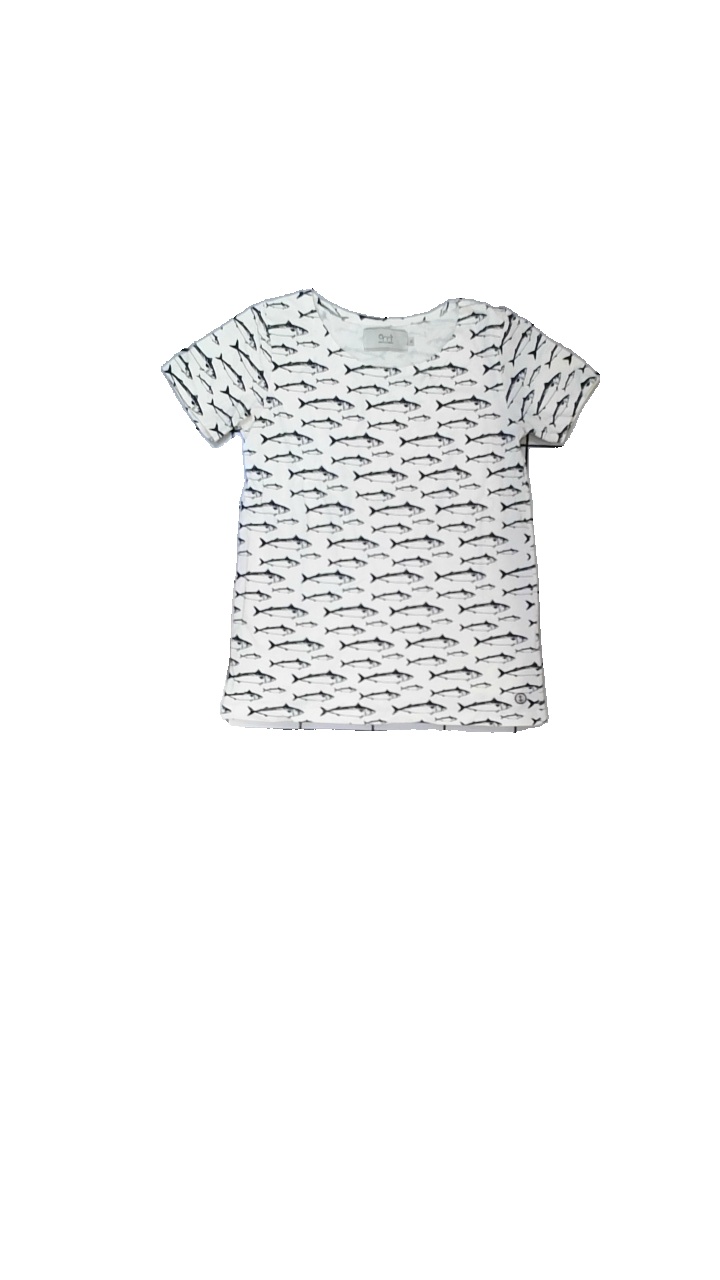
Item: T-shirt (Ladies)
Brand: Emma&molena
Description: T-shirt med tryck
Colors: White, Blue
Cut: C-collar
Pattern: Animal print
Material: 100% bomull
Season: All
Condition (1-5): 4
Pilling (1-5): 5
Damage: mat fläck vid krage
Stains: Minor
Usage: Export
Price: <50